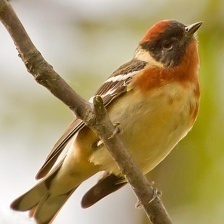
Species: BAY-BREASTED WARBLER
Scientific name: SETOPHAGA CASTANEA